Ratu Hemas

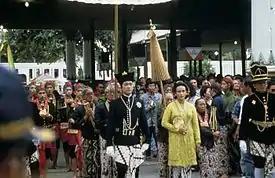
Sultan Hamengkubuwono X's coronation

Ratu Hemas, born as Tatiek Dradjad Supriastuti is the third child and sole daughter of seven siblings. She grew up in Kebayoran Lama, South Jakarta. Her father, Colonel Soepono Digdosastropranoto, was an official in the Indonesia Army who was born in Yogyakarta. Her mother, Raden Nganten Susamtilah Soepono, was a housewife from Wates, Kulonprogo. Hemas went to school in Jakarta until she graduated from High School and continued to pursue her study in the department of Architecture in Trisakti University. She did not finish her studies at the university and was married in 1968. Hemas then followed her husband to live in Yogyakarta